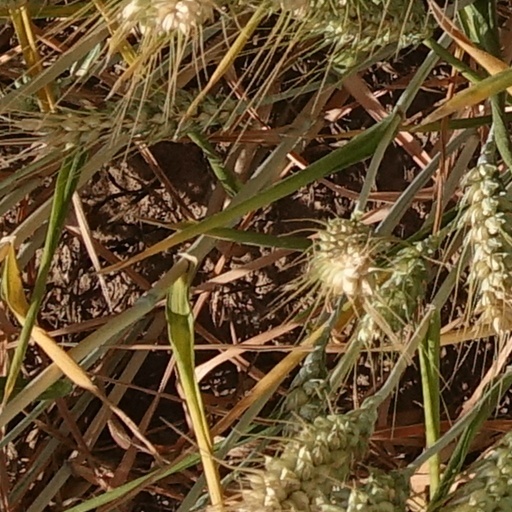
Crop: wheat